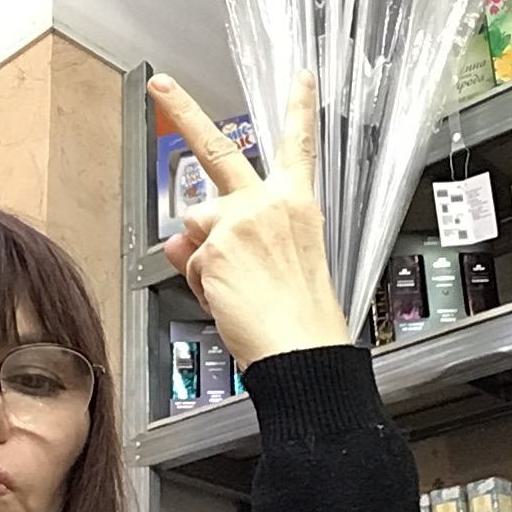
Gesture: peace_inverted